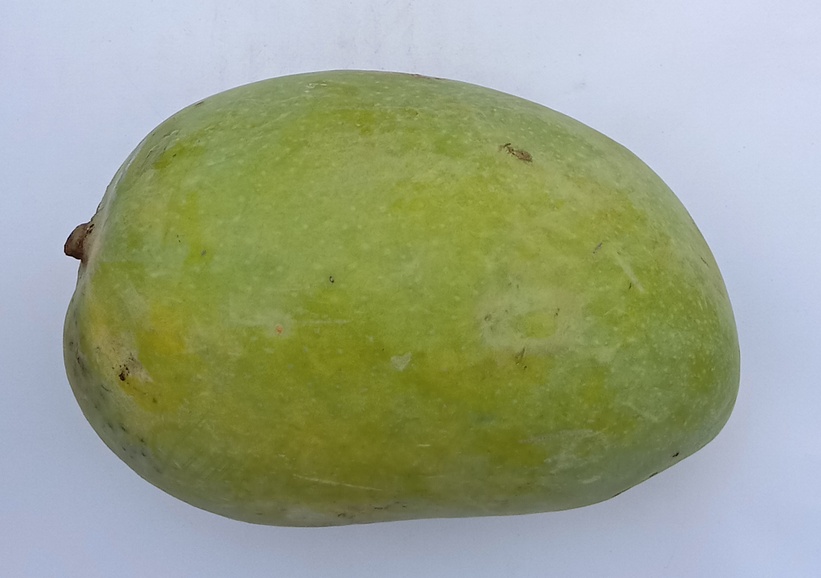
Mango variety: Chaunsa (White)